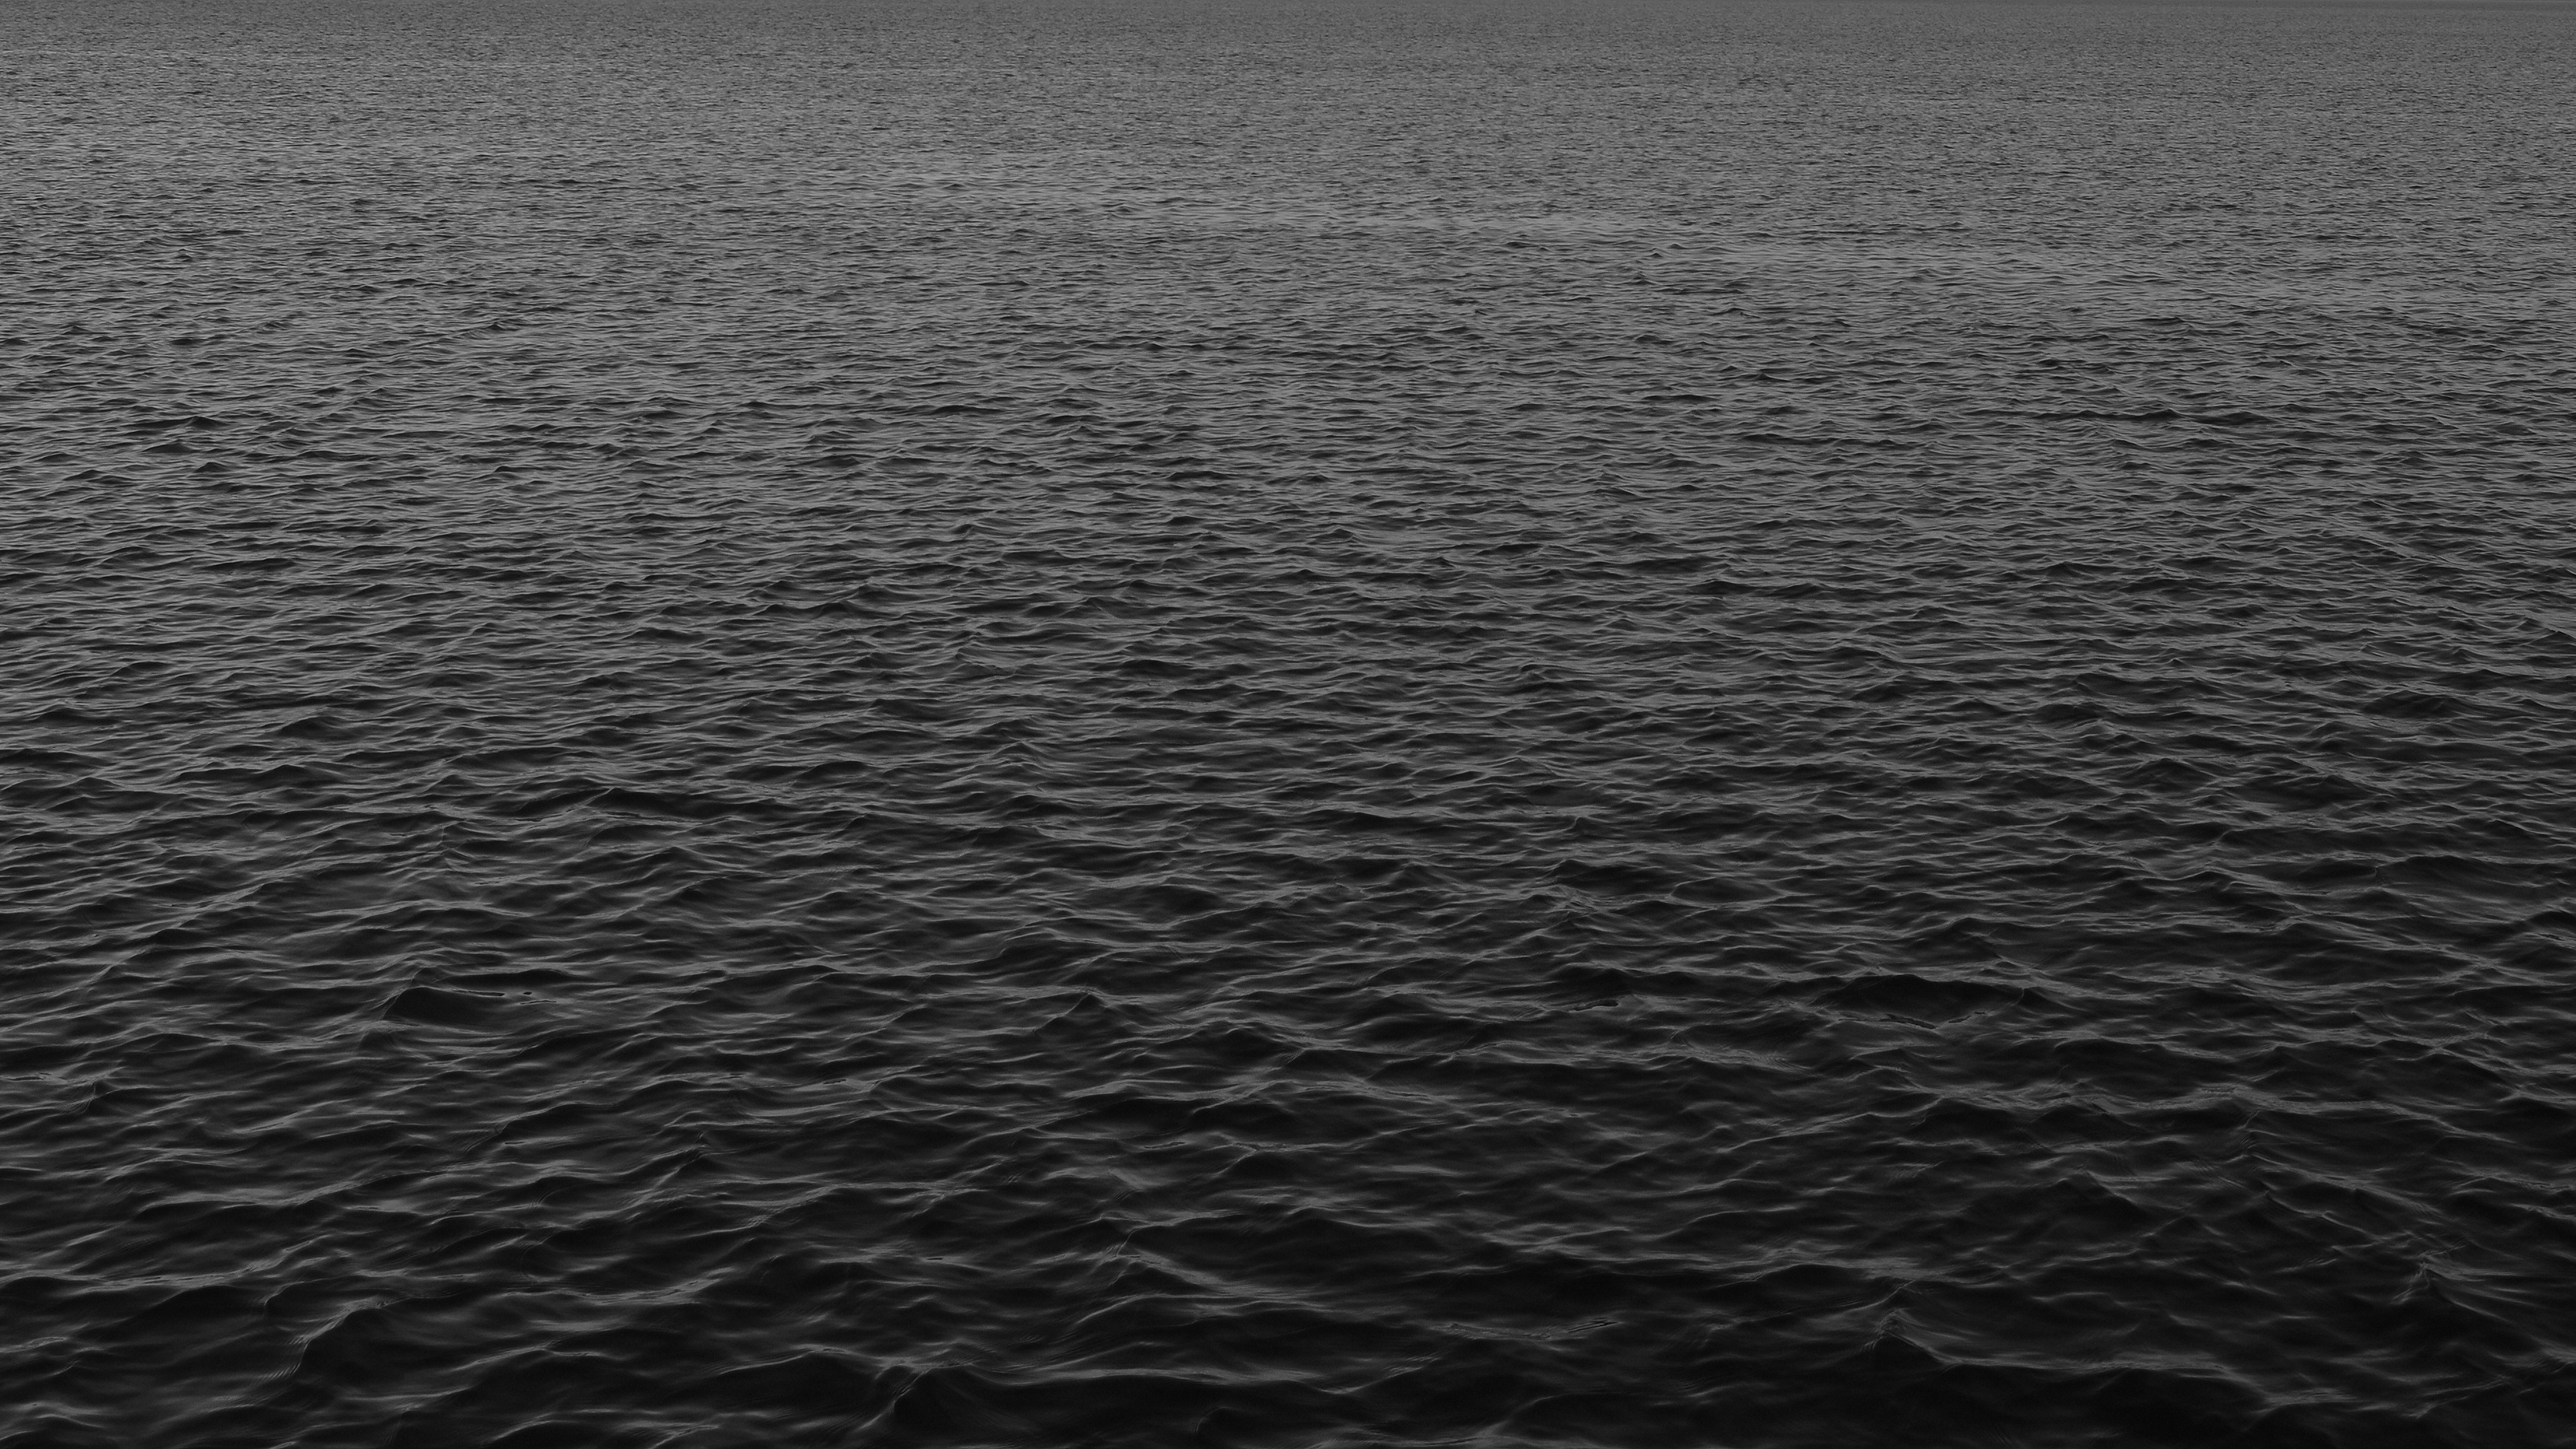
sea, coast, ocean, horizon, black and white, wave, reflection, monochrome, monochrome photography, atmospheric phenomenon, wind wave